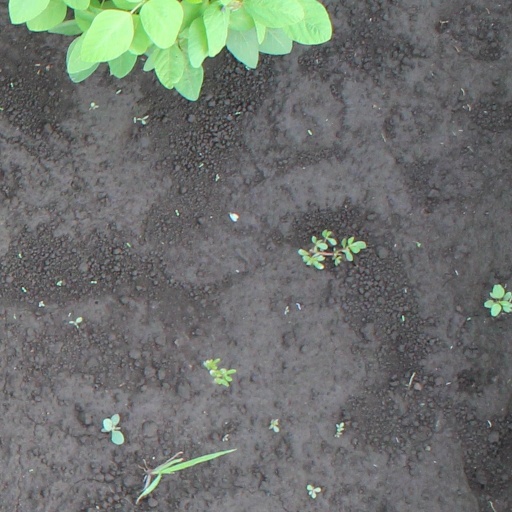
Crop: soybean